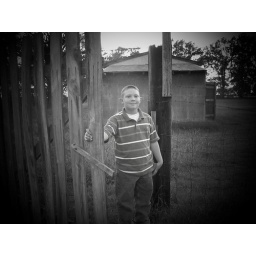
Lawrence standing ouside of an old wooden gate, in the horse field.